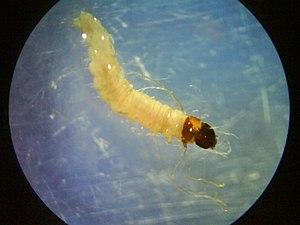
Sparganothis pilleriana est une espèce de lépidoptères de la famille des Tortricidae.